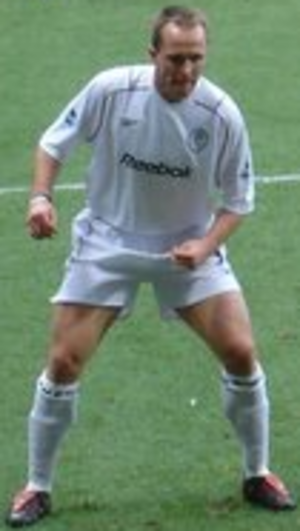
Henrik Pedersen (fodboldspiller)
Henrik "Tømrer" Pedersen er en dansk professionel fodboldspiller, som spillede størstedelen af sin karriere for superligaklubben Silkeborg IF. Hans foretrukne position var som angriber, men han blev også brugt som både venstre back og venstre kant. Han spillede som udlandsprofessionel i England, hvor han repræsenterede Premier League-klubben Bolton Wanderers og Hull City. Han har desuden spillet 3 A-landskampe og 5 ligalandskampe for Danmark.